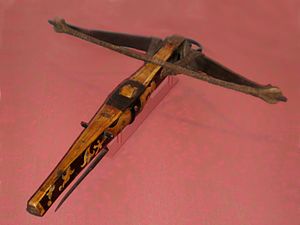
Bue (våben) / Konstruktion / Armbrøst
Tysk armbrøst fra 1600-tallet
En bue er et skydevåben, hvormed der kan affyres pile. Våbnet har været kendt siden oldtiden og er kendt i langt de fleste kulturer. Bueskydning er kunsten at skyde med bue og færdigheder i at anvende den.